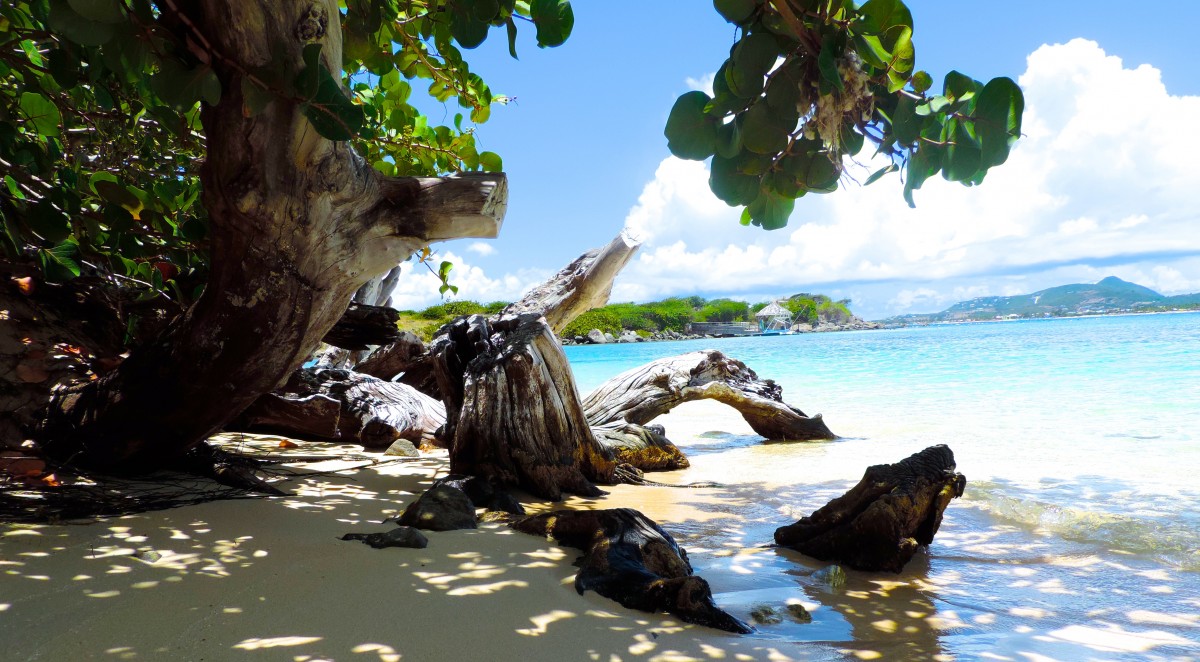
Tags: tree, bird